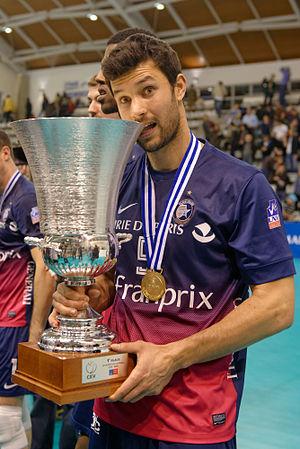
William Bersani du Paris Volley soulève la Coupe de la CEV 2014 après la victoire contre le Goubernia Nijni Novgorod à Paris, le 29 mars 2014.
William Bersani da Costa dit William est un joueur brésilien de volley-ball né le 2 juillet 1984 à Santo André. Il mesure 1,90 m et joue réceptionneur-attaquant ou libéro.